Manhattan Melodrama

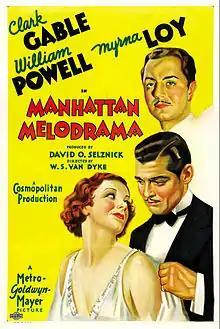
Theatrical release poster

Manhattan Melodrama is a 1934 American pre-Code crime drama film, produced by MGM, directed by W. S. Van Dyke, that stars Clark Gable, William Powell, and Myrna Loy. The movie also provided one of Mickey Rooney's earliest film roles. (Rooney played Gable's character as a child.) The film is based on a story by Arthur Caesar, who won the Academy Award for Best Original Story. It was also the first of Myrna Loy and William Powell's fourteen screen pairings.